Jean Marie Bosser

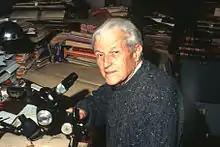

Jean Marie Bosser (23 December 1922 – 6 December 2013), sometimes listed as Jean-Michel Bosser was a French botanist and agricultural engineer who worked extensively in Madagascar and Mauritius.